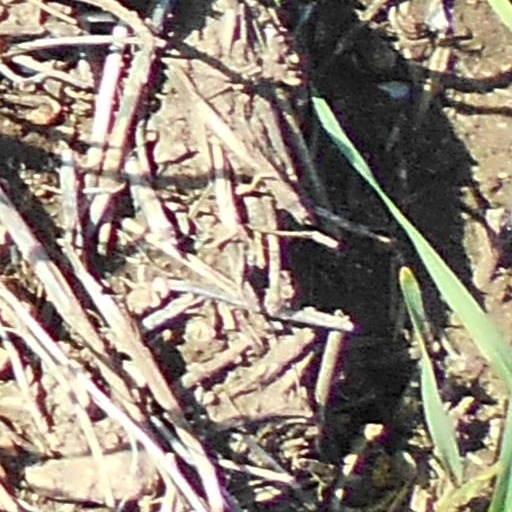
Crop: wheat